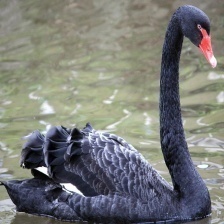
Species: BLACK SWAN
Scientific name: CYGNUS ATRATUS
ImageNet parent category: black_swan